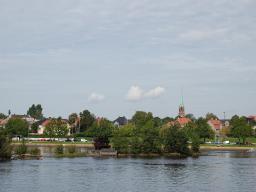
Label: Background_without_leaves